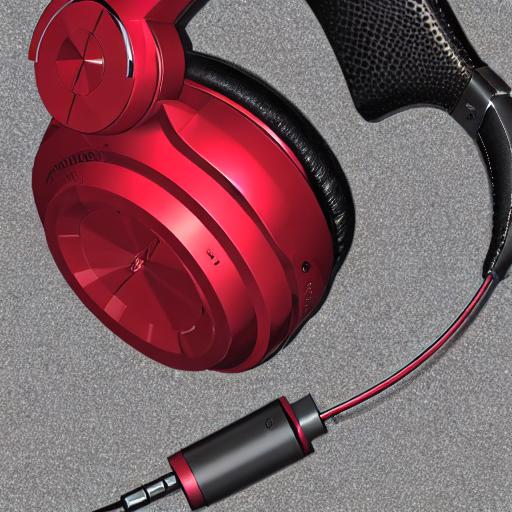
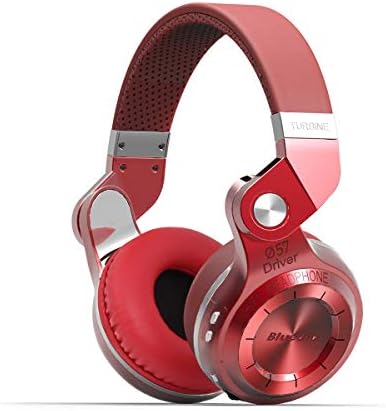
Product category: headphones
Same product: no